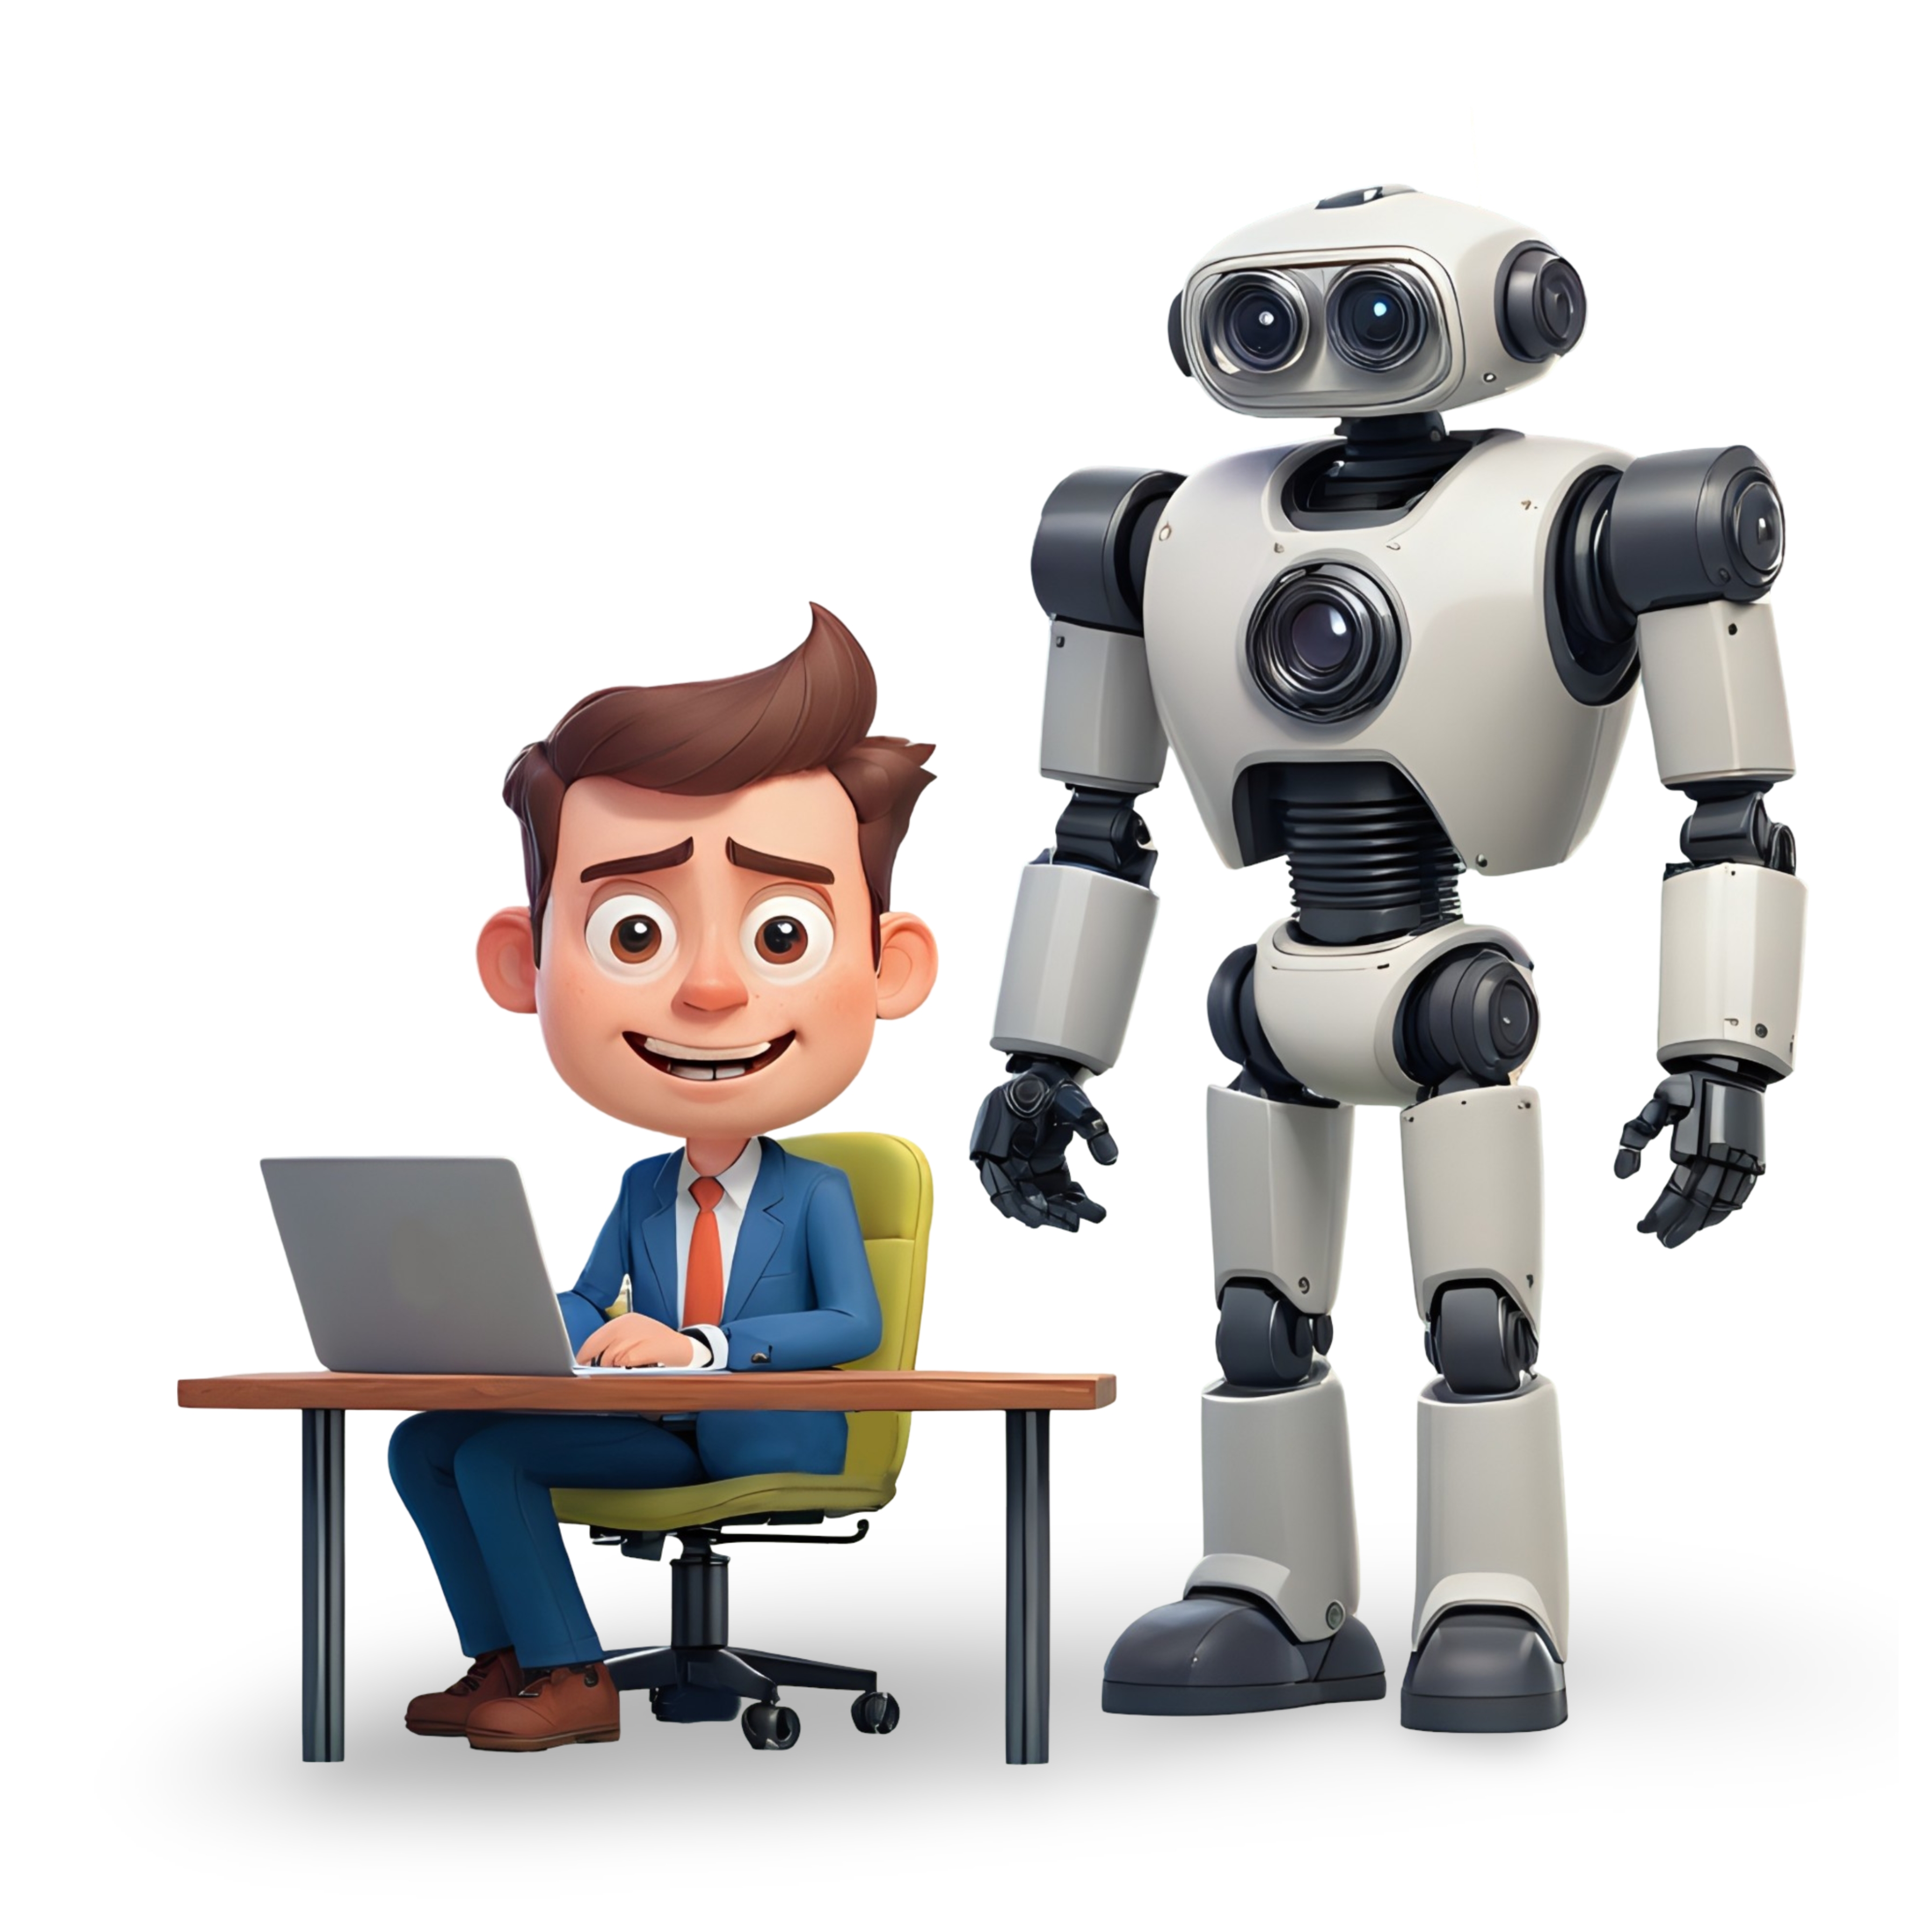
robot, assistant, businessman, cartoon, technology, future, man, robotics, cyborg, machine, computer, robotic, cutout, help, success, information, product, gesture, sharing, personal computer, illustration, output device, job, computer keyboard, laptop, font, fictional character, white collar worker, graphics, toy, gadget, action figure, sitting, art, animation, clip art, employment, audio equipment